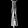
Label: Dress